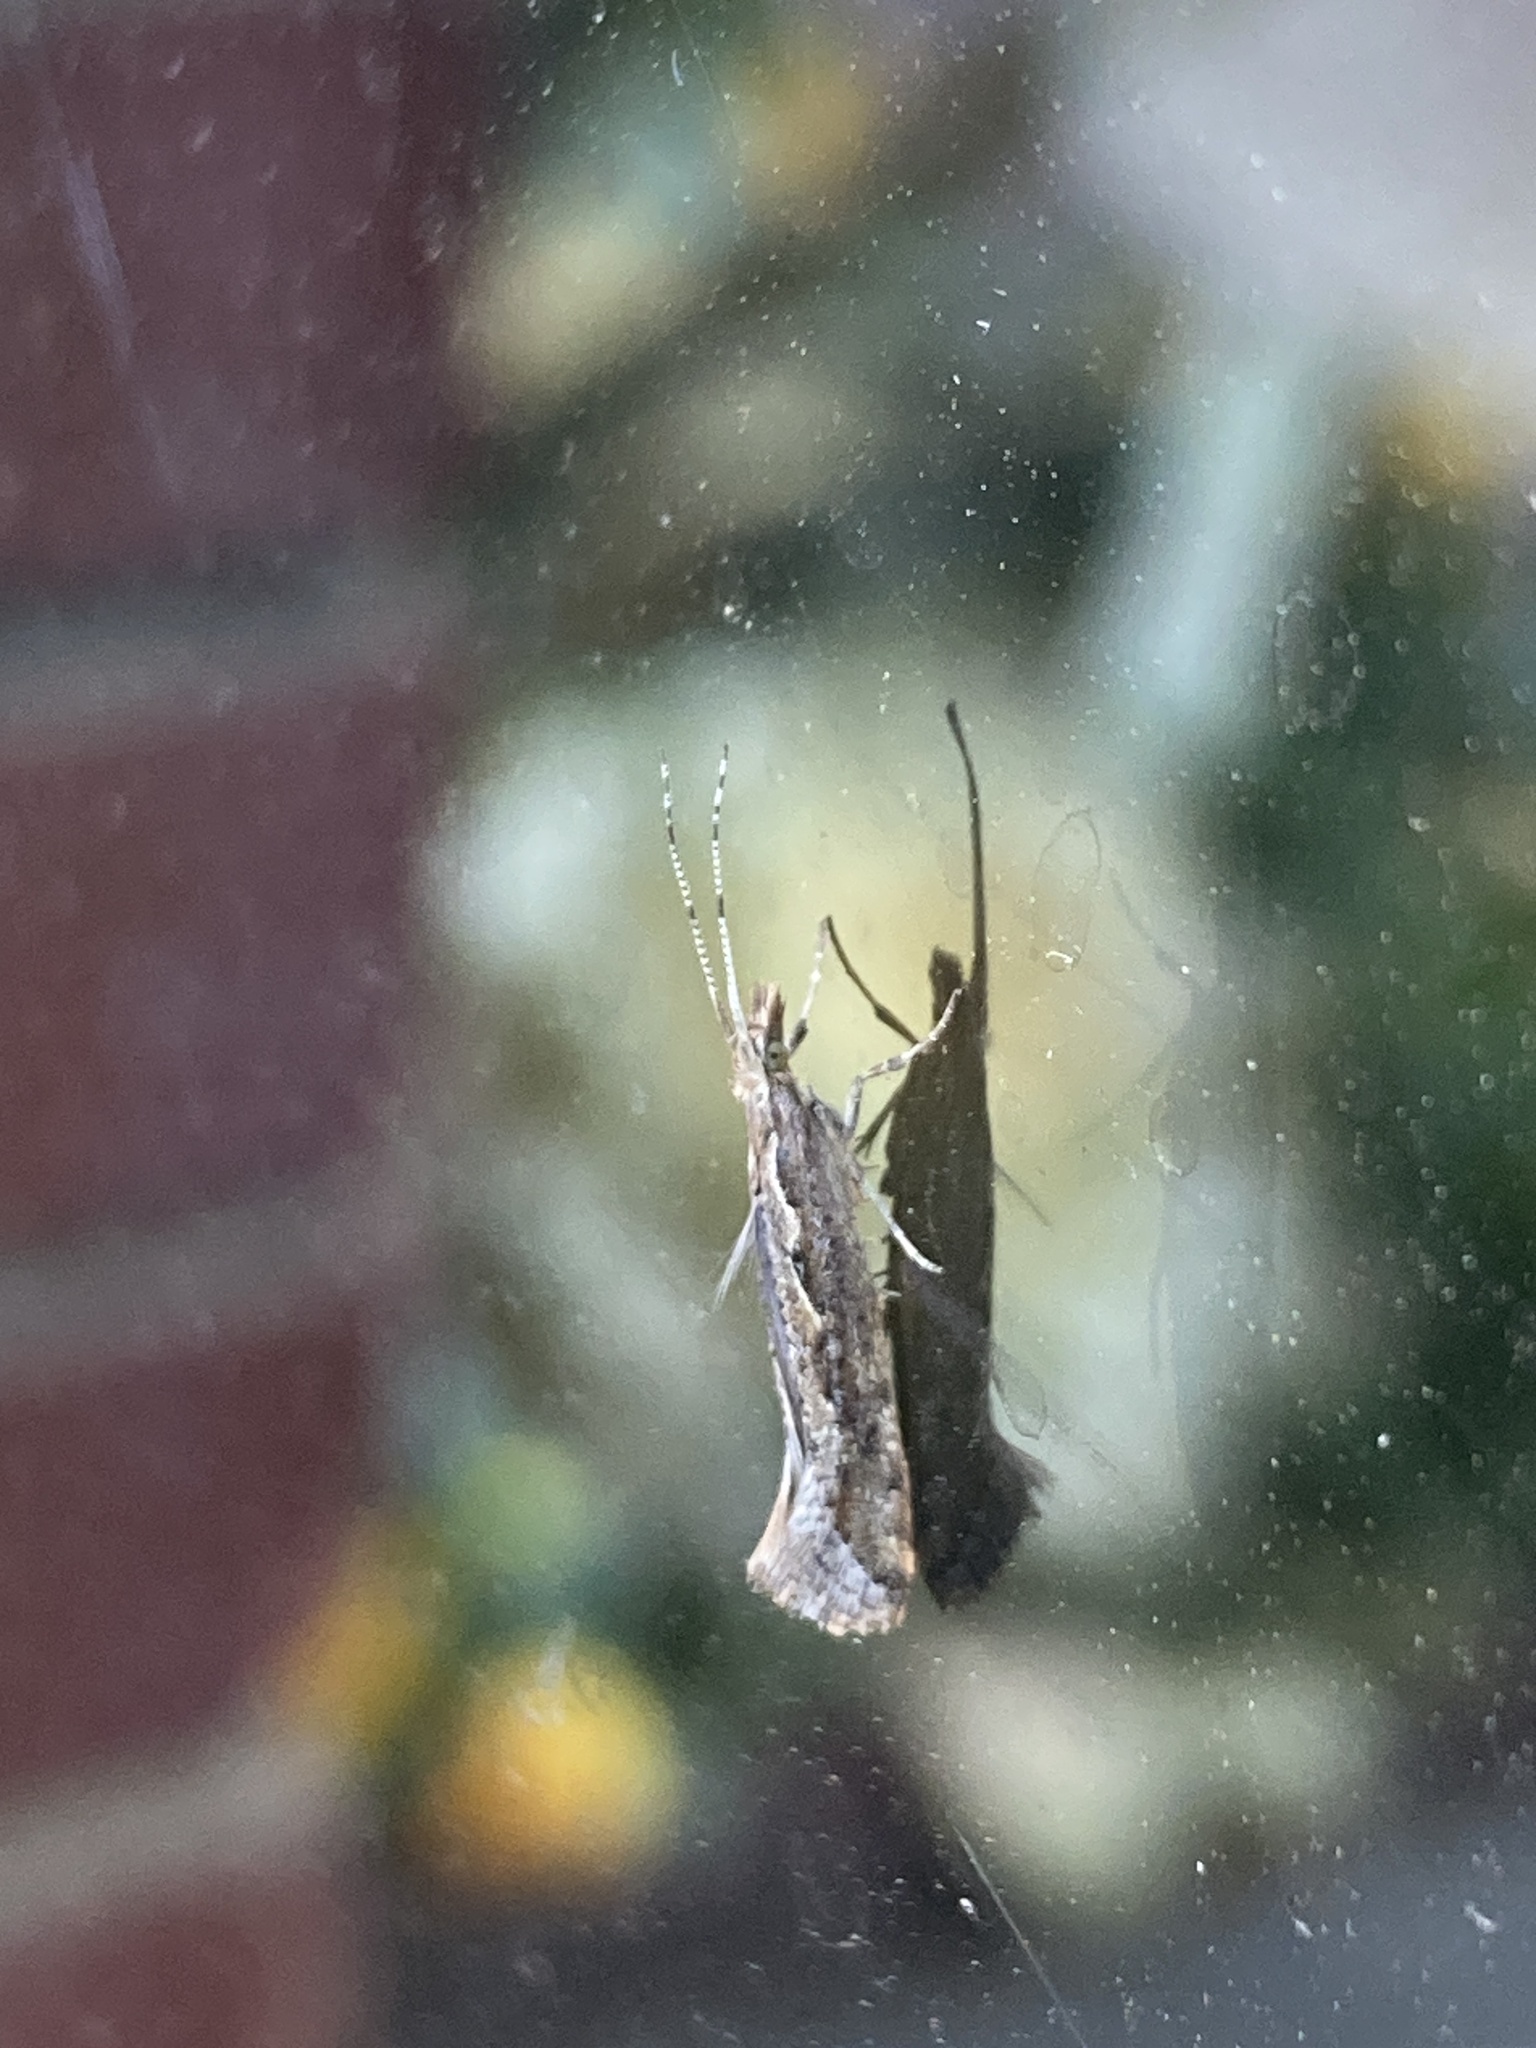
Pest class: diamondback_moth